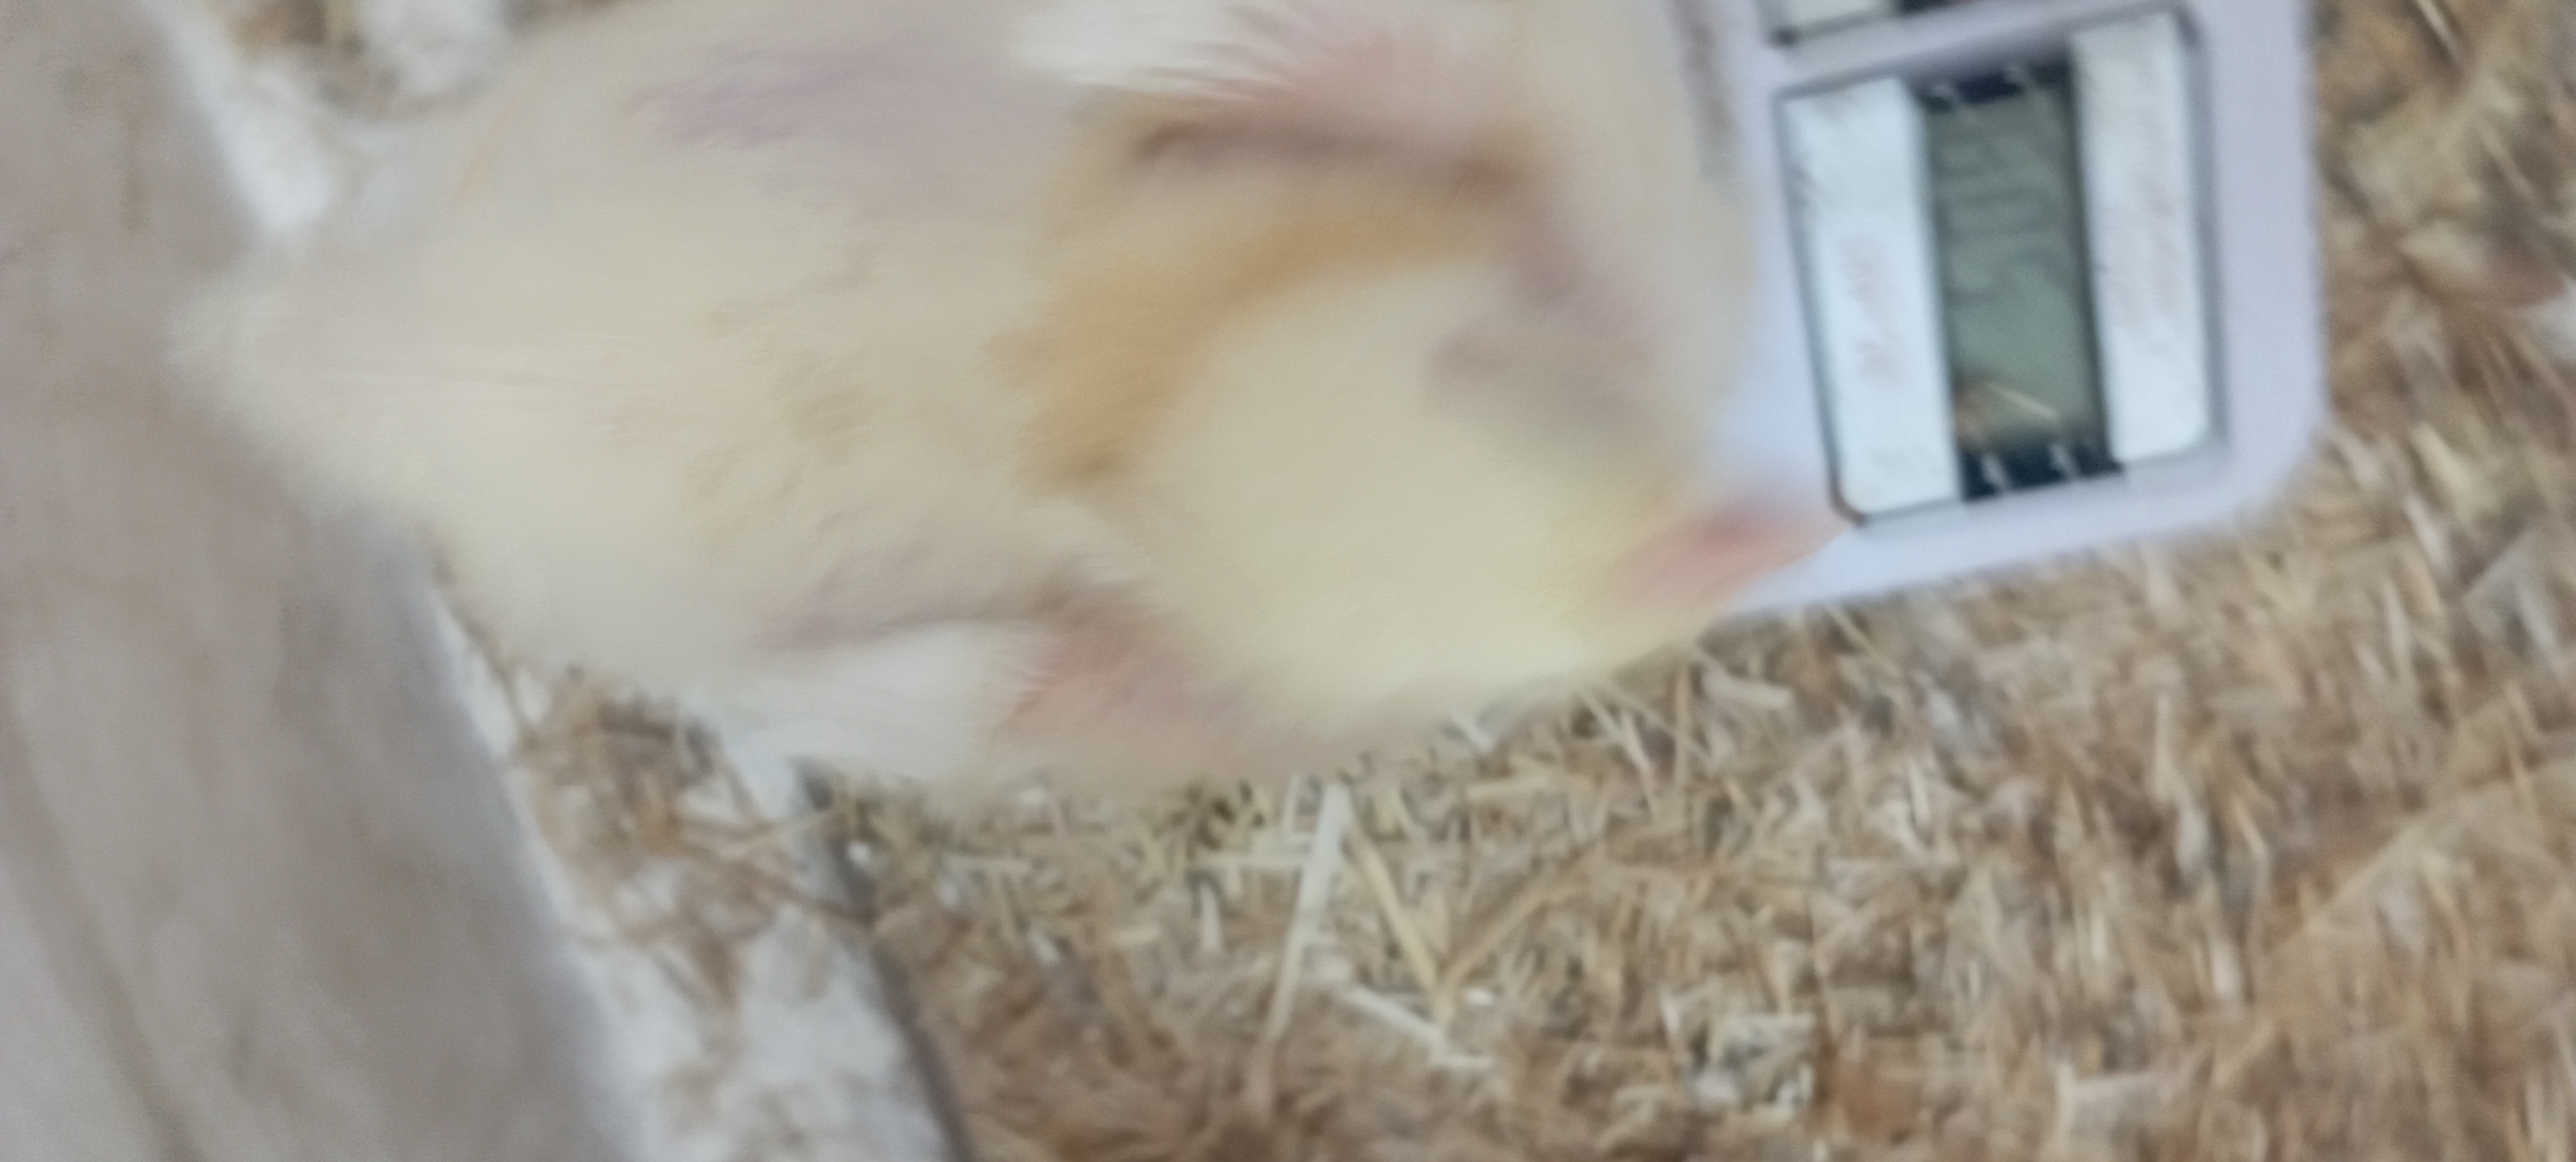
Weight: 509 g